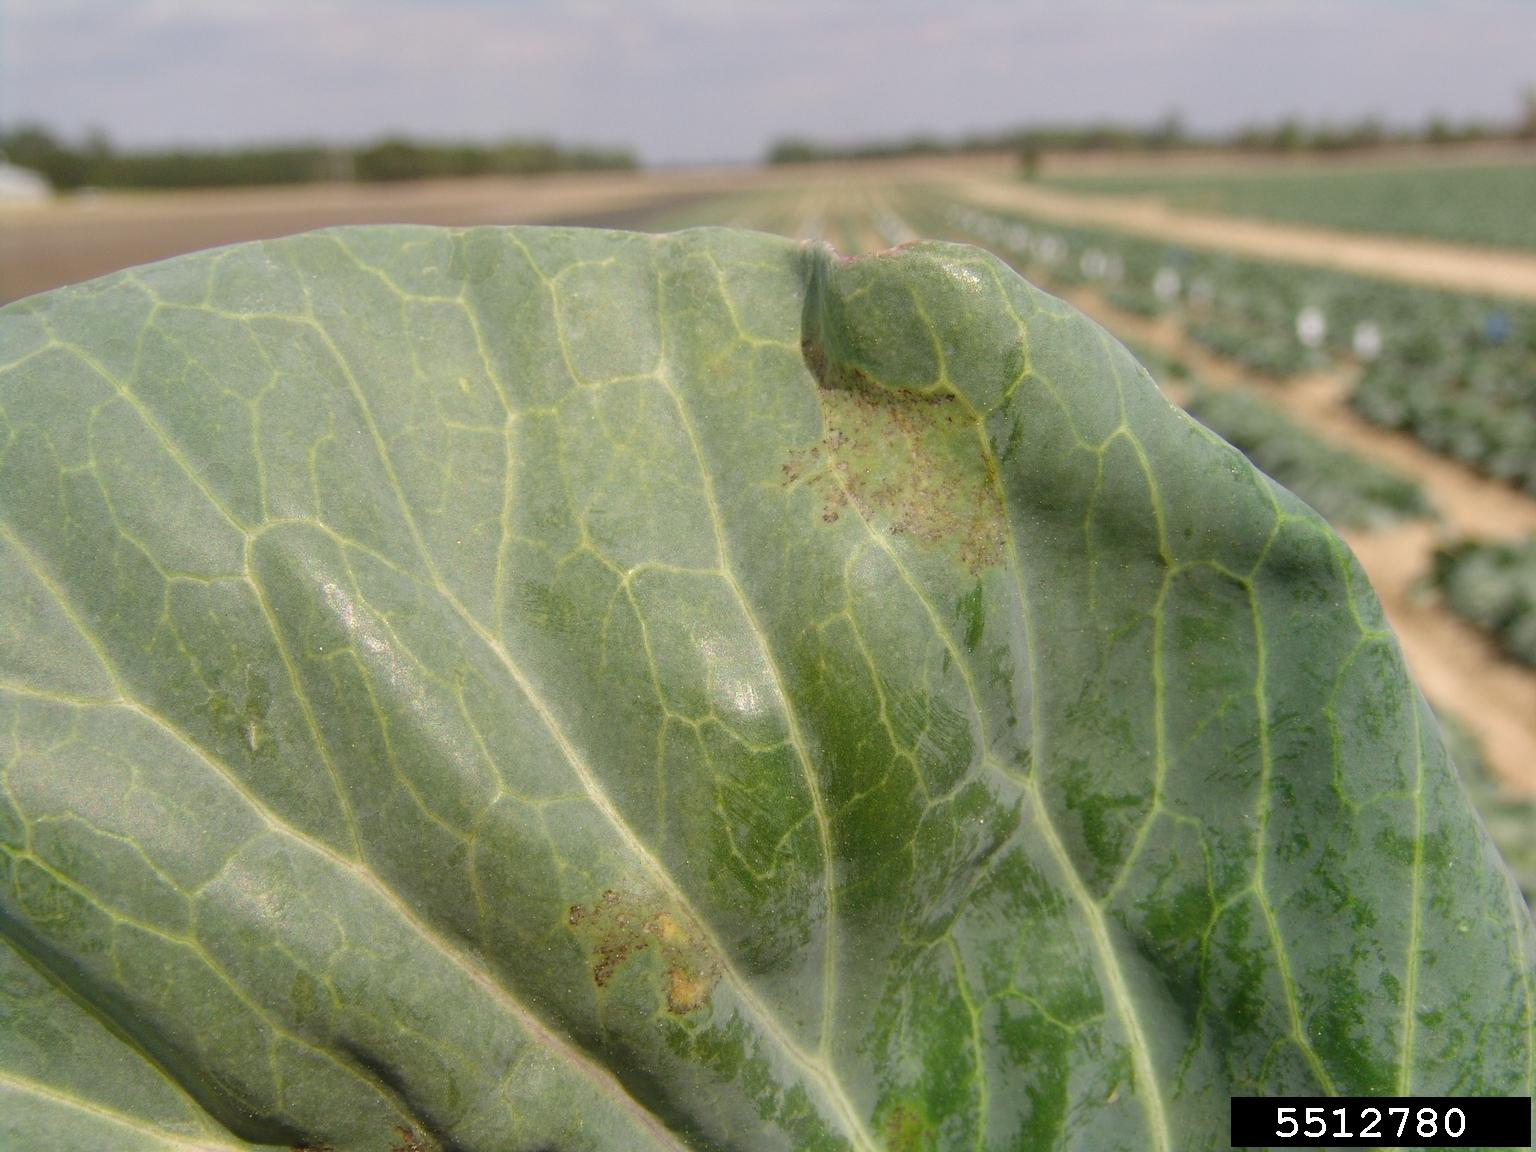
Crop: unknown
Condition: cabbage_cabbage_downy_mildew